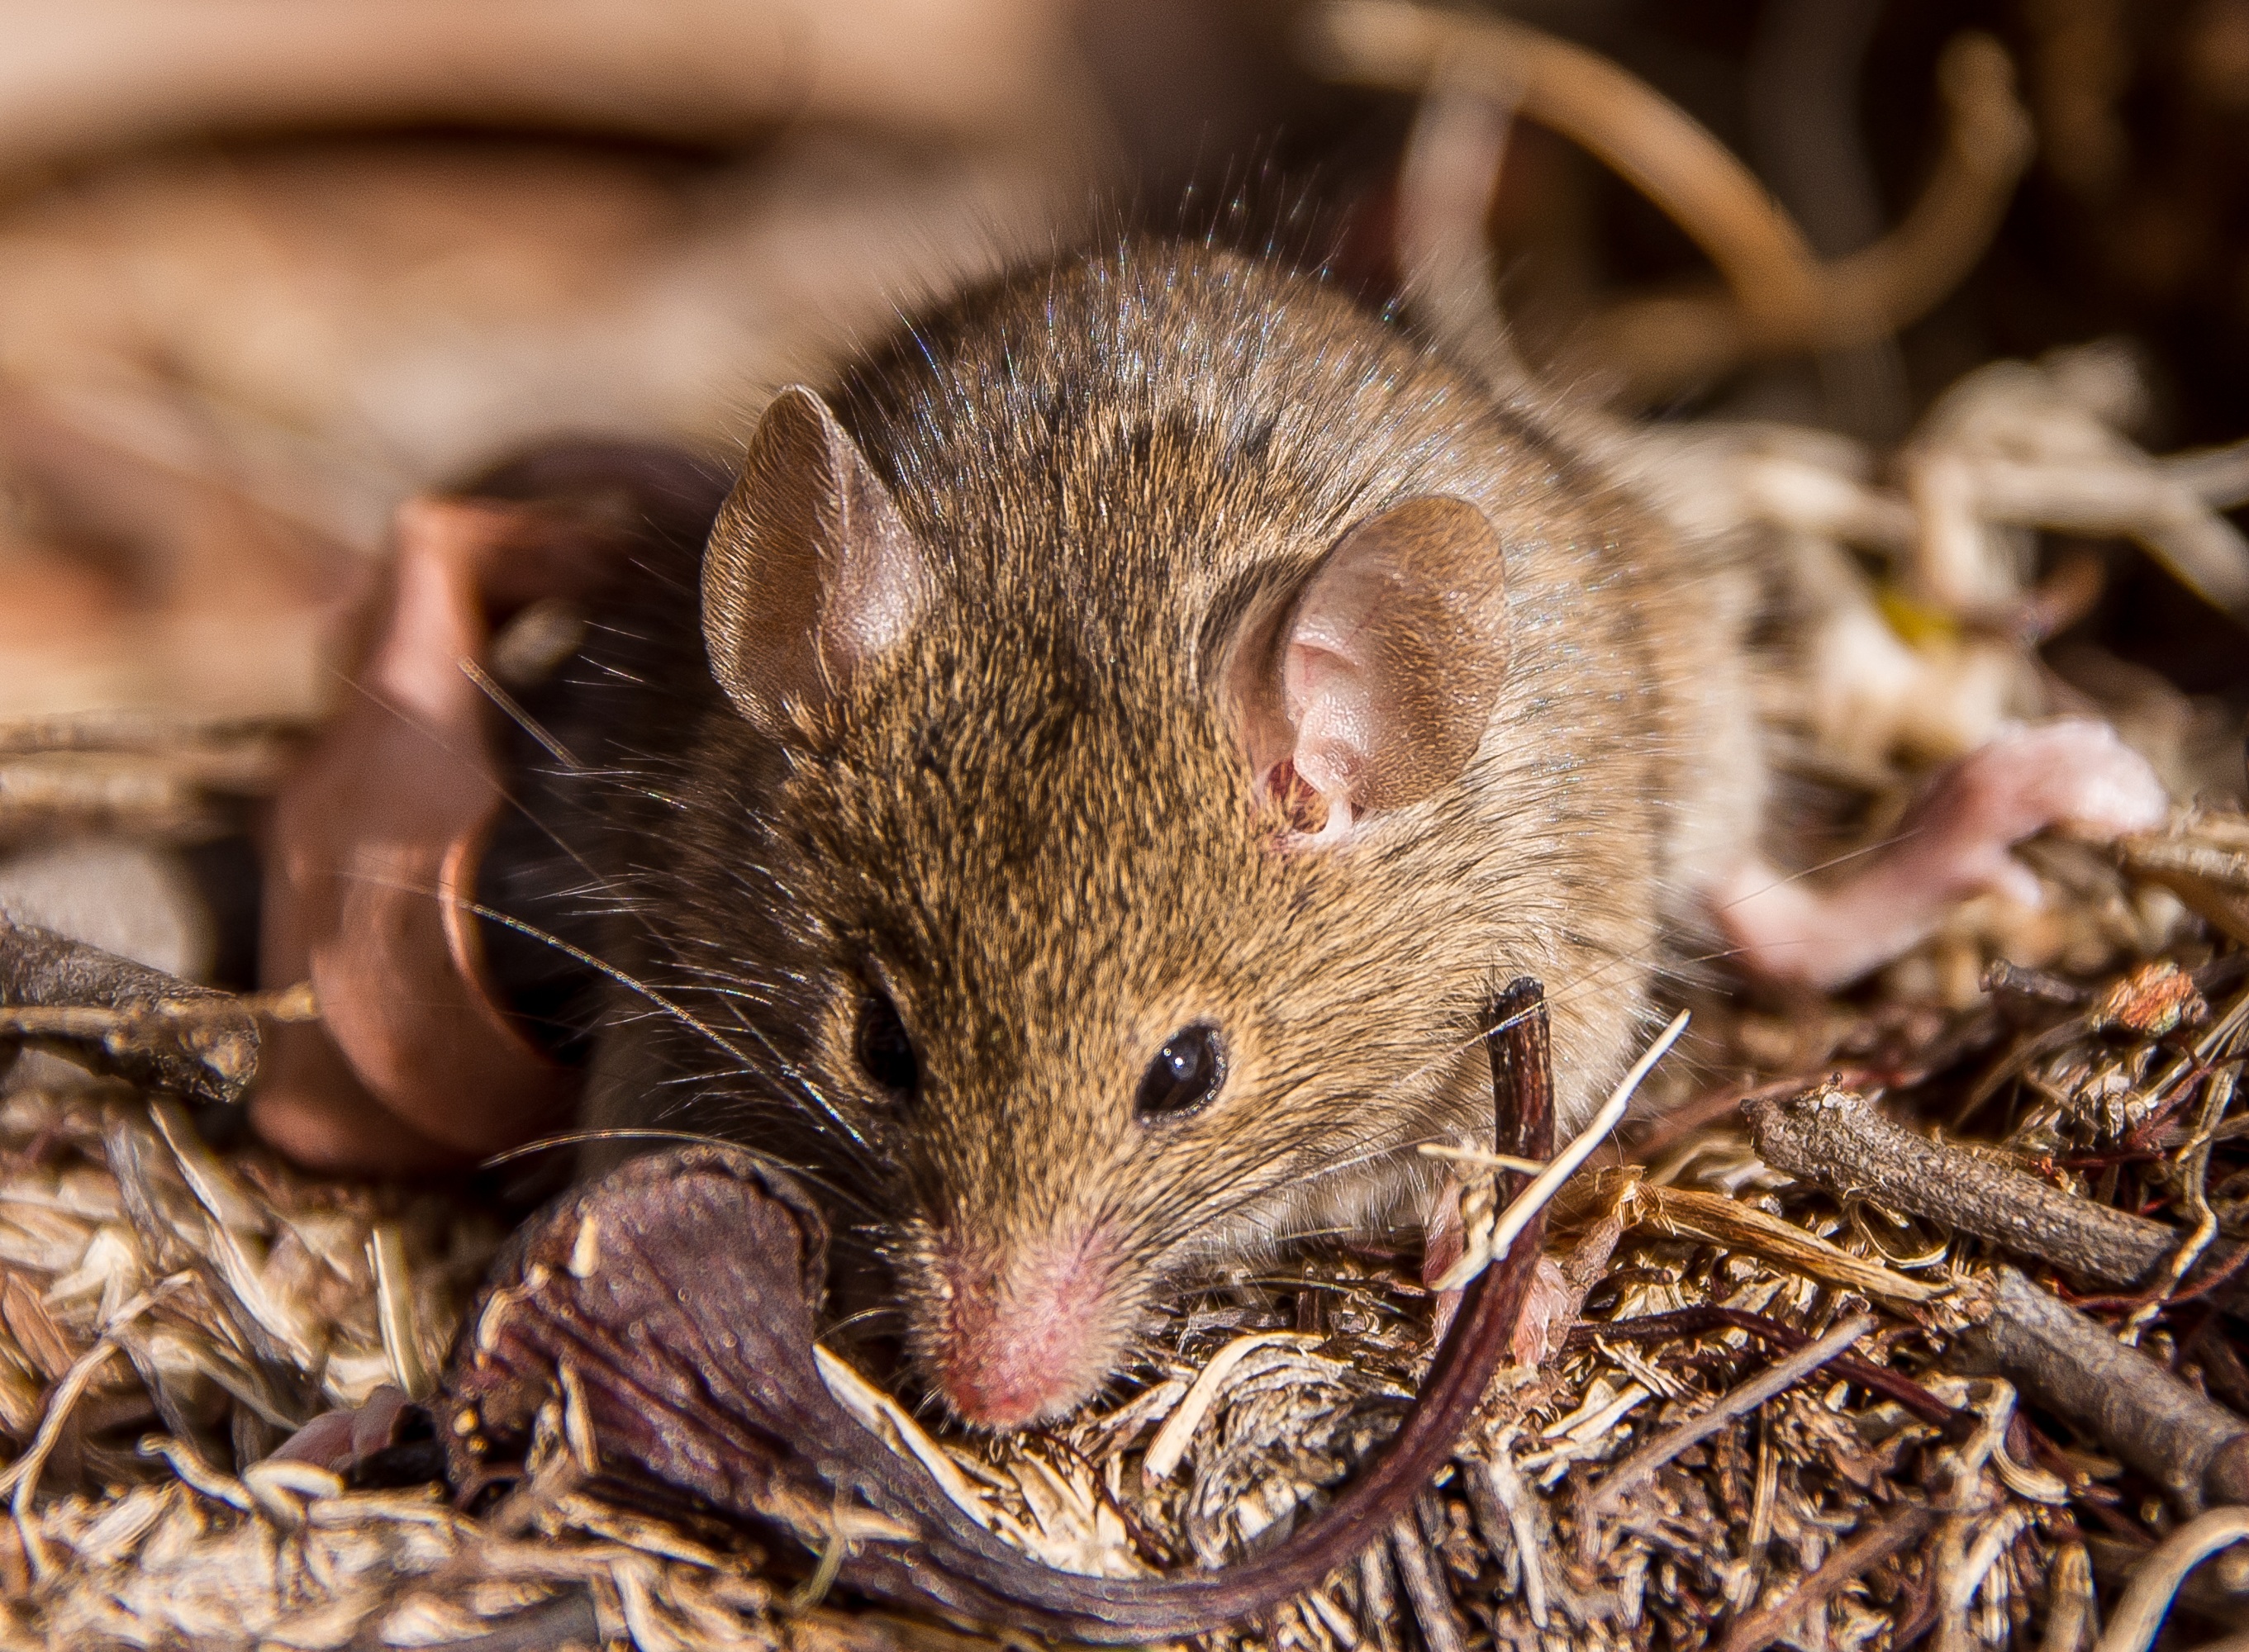
mouse, cute, wildlife, wild, fur, brown, mammal, rodent, fauna, close up, australia, rat, native, whiskers, vertebrate, pink nose, queensland, pest, marsupial, antechinus, marsupial mouse, pink ears, gerbil, muroidea, muridae, virginia opossum, dormouse